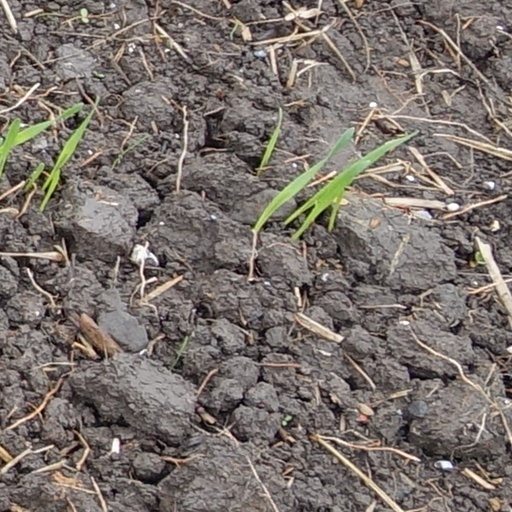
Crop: wheat